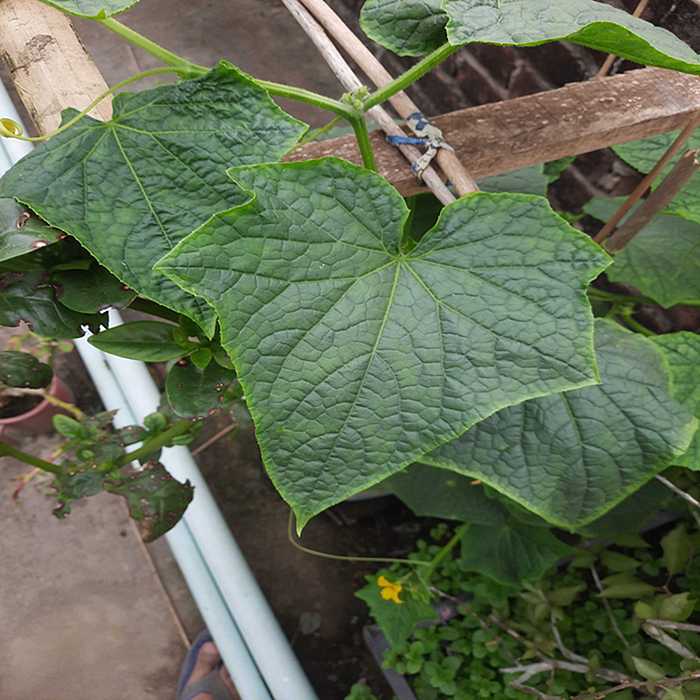
Plant: Cucumber
Label: Fresh leaf